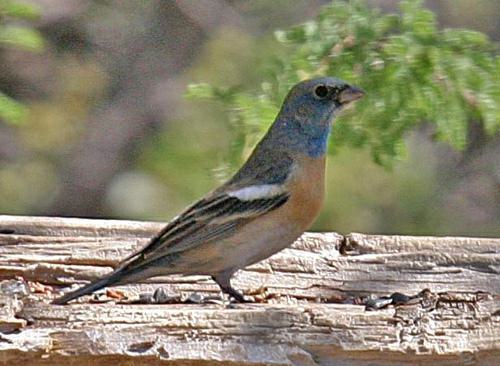
A photo of a lazuli bunting